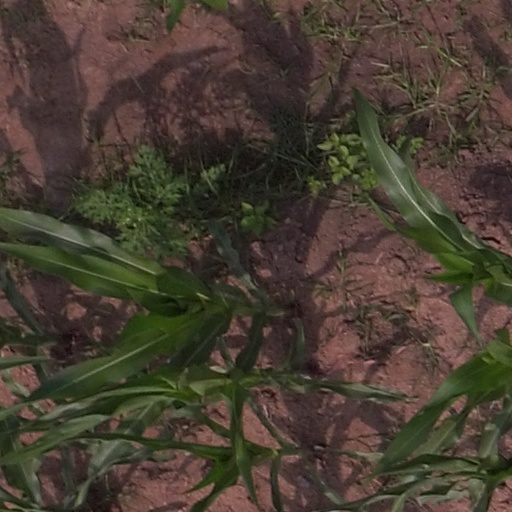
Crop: maize; corn